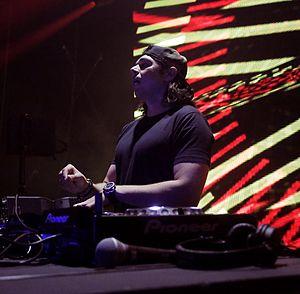
Maksim Vangeli, plus connu sous le nom Max Vangeli est un disc-jockey et producteur moldave né le 4 août 1985 et basé à San Francisco.